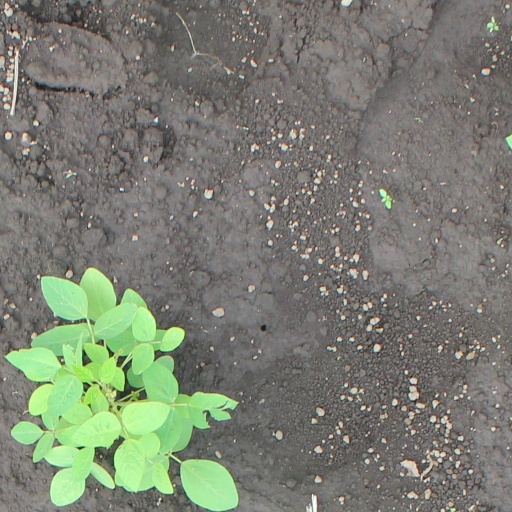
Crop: soybean